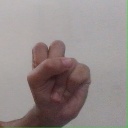
अक्षर: स